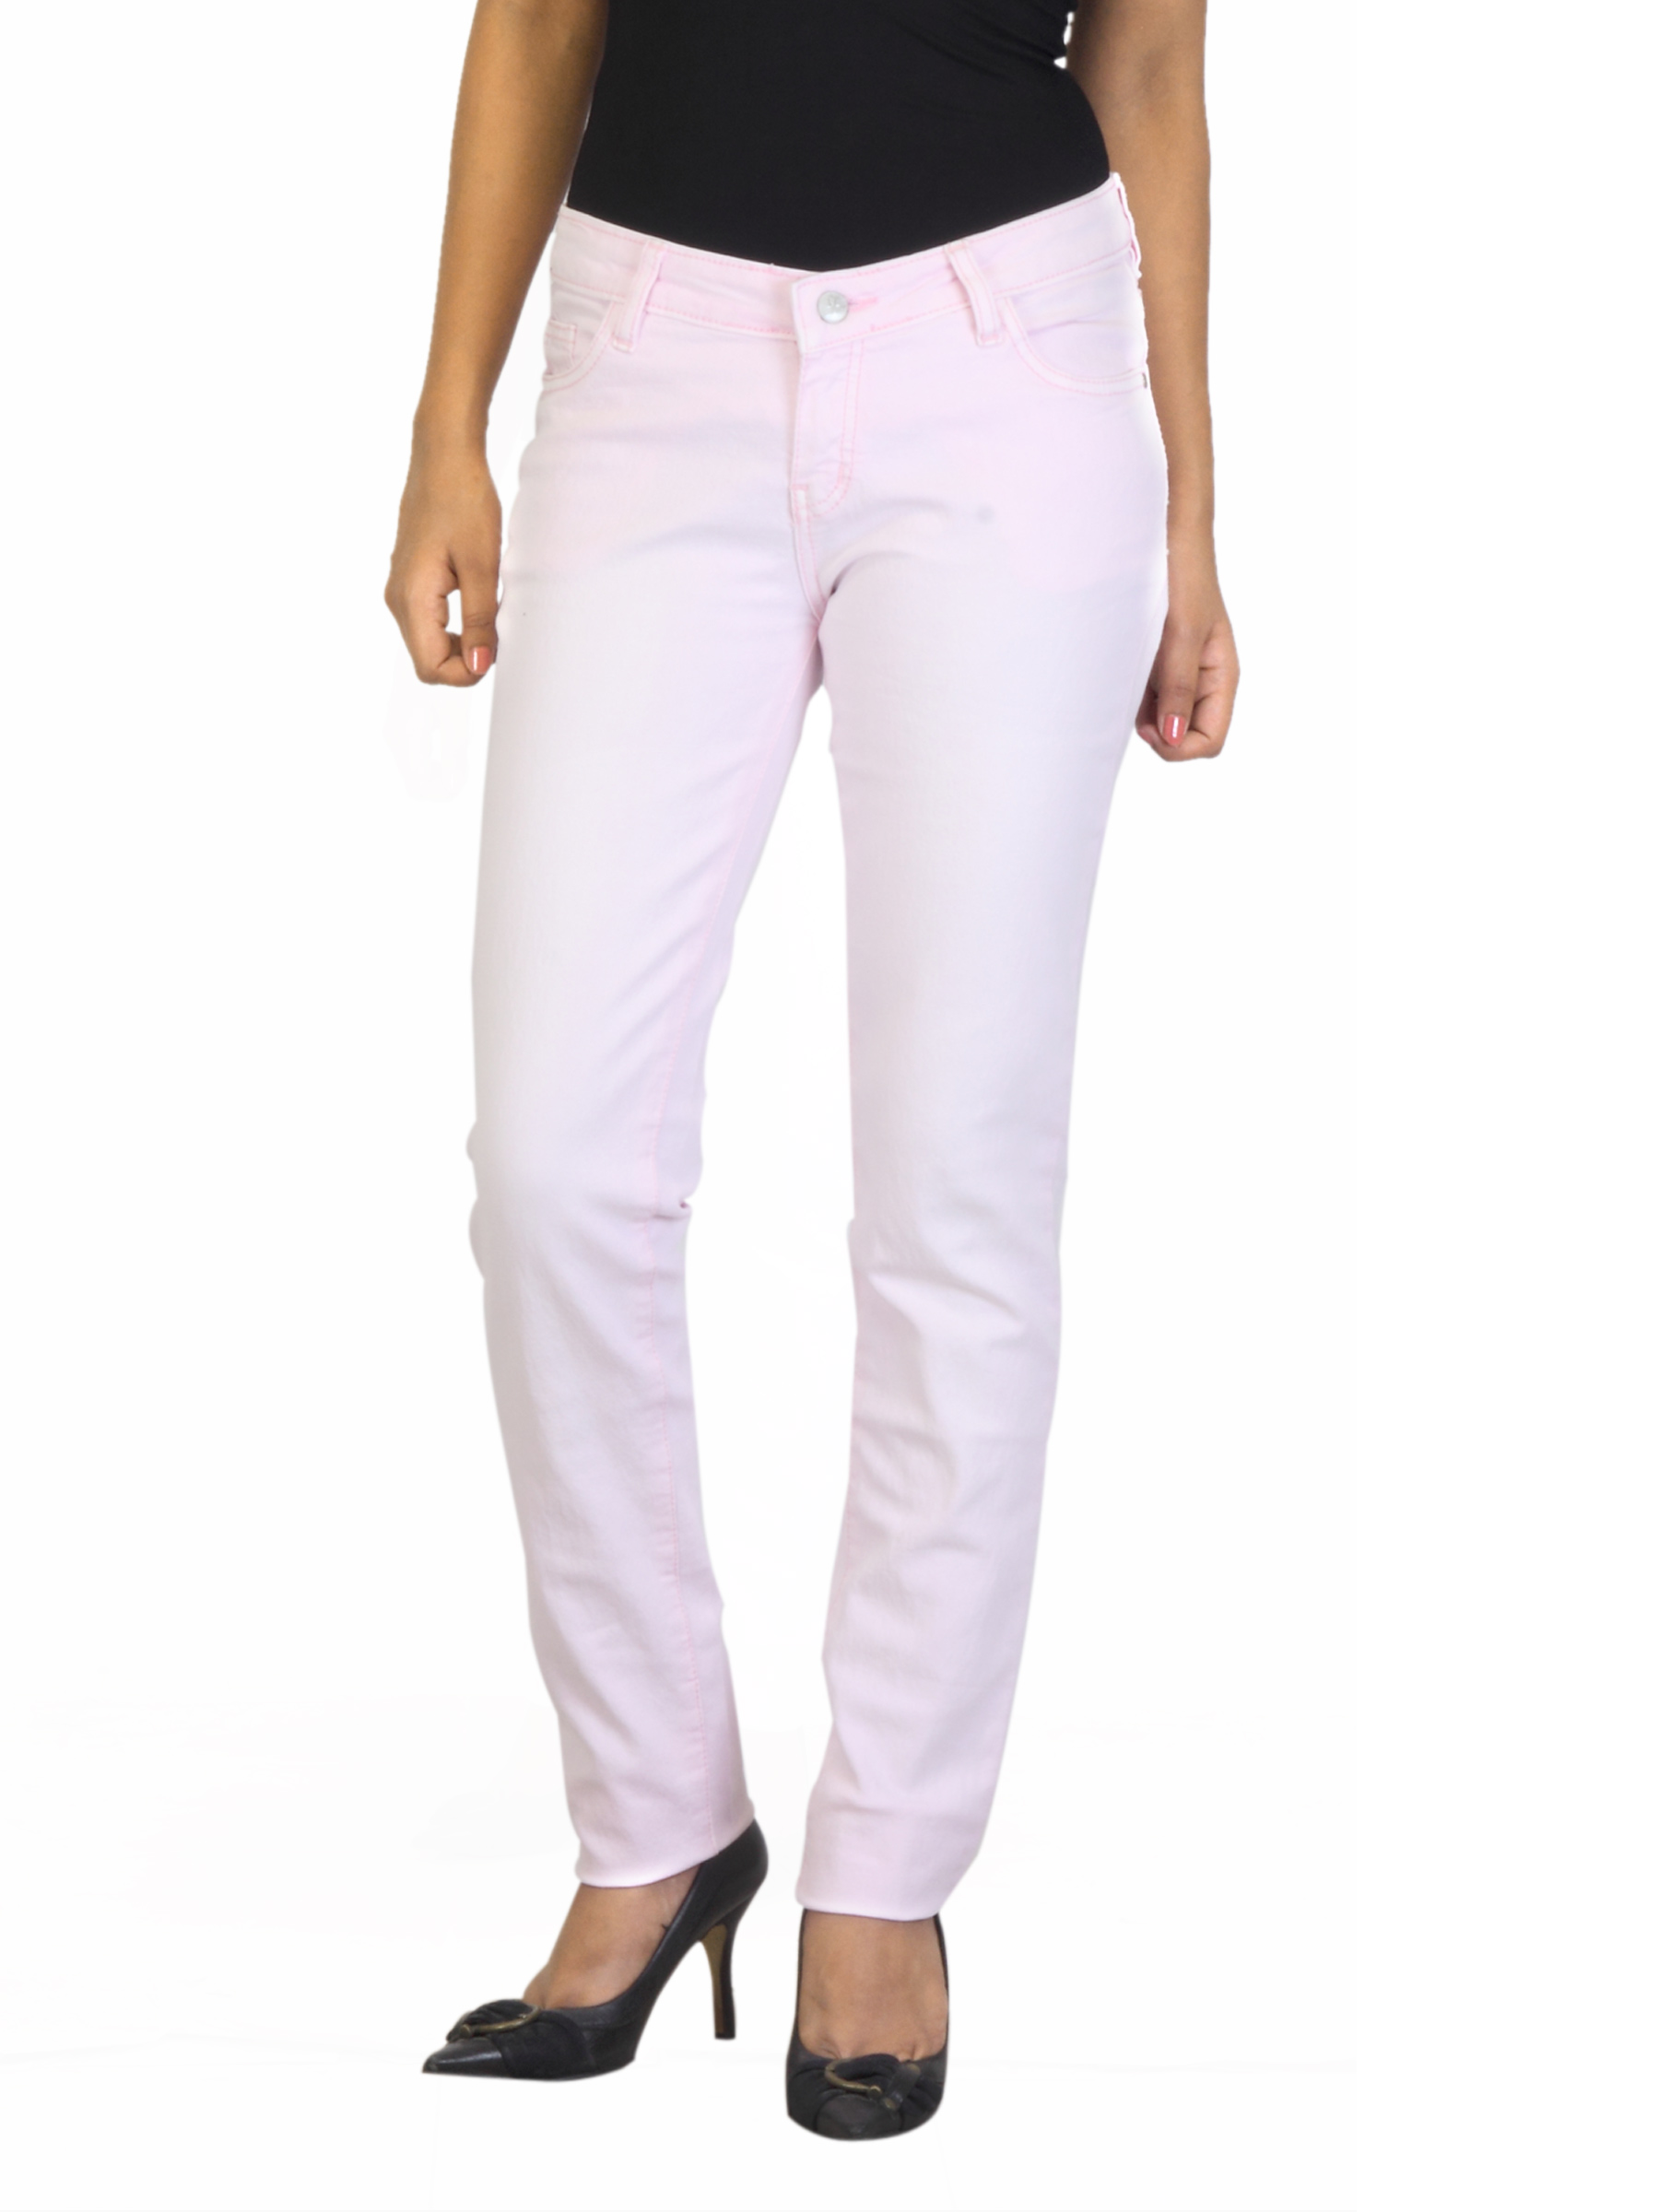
Jealous 21 Women Pink Jeans
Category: Apparel / Bottomwear / Jeans
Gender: Women
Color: Pink
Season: Summer 2012
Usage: Casual